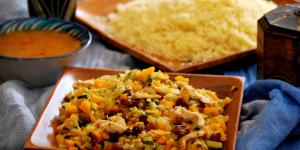
cus cus de gallina